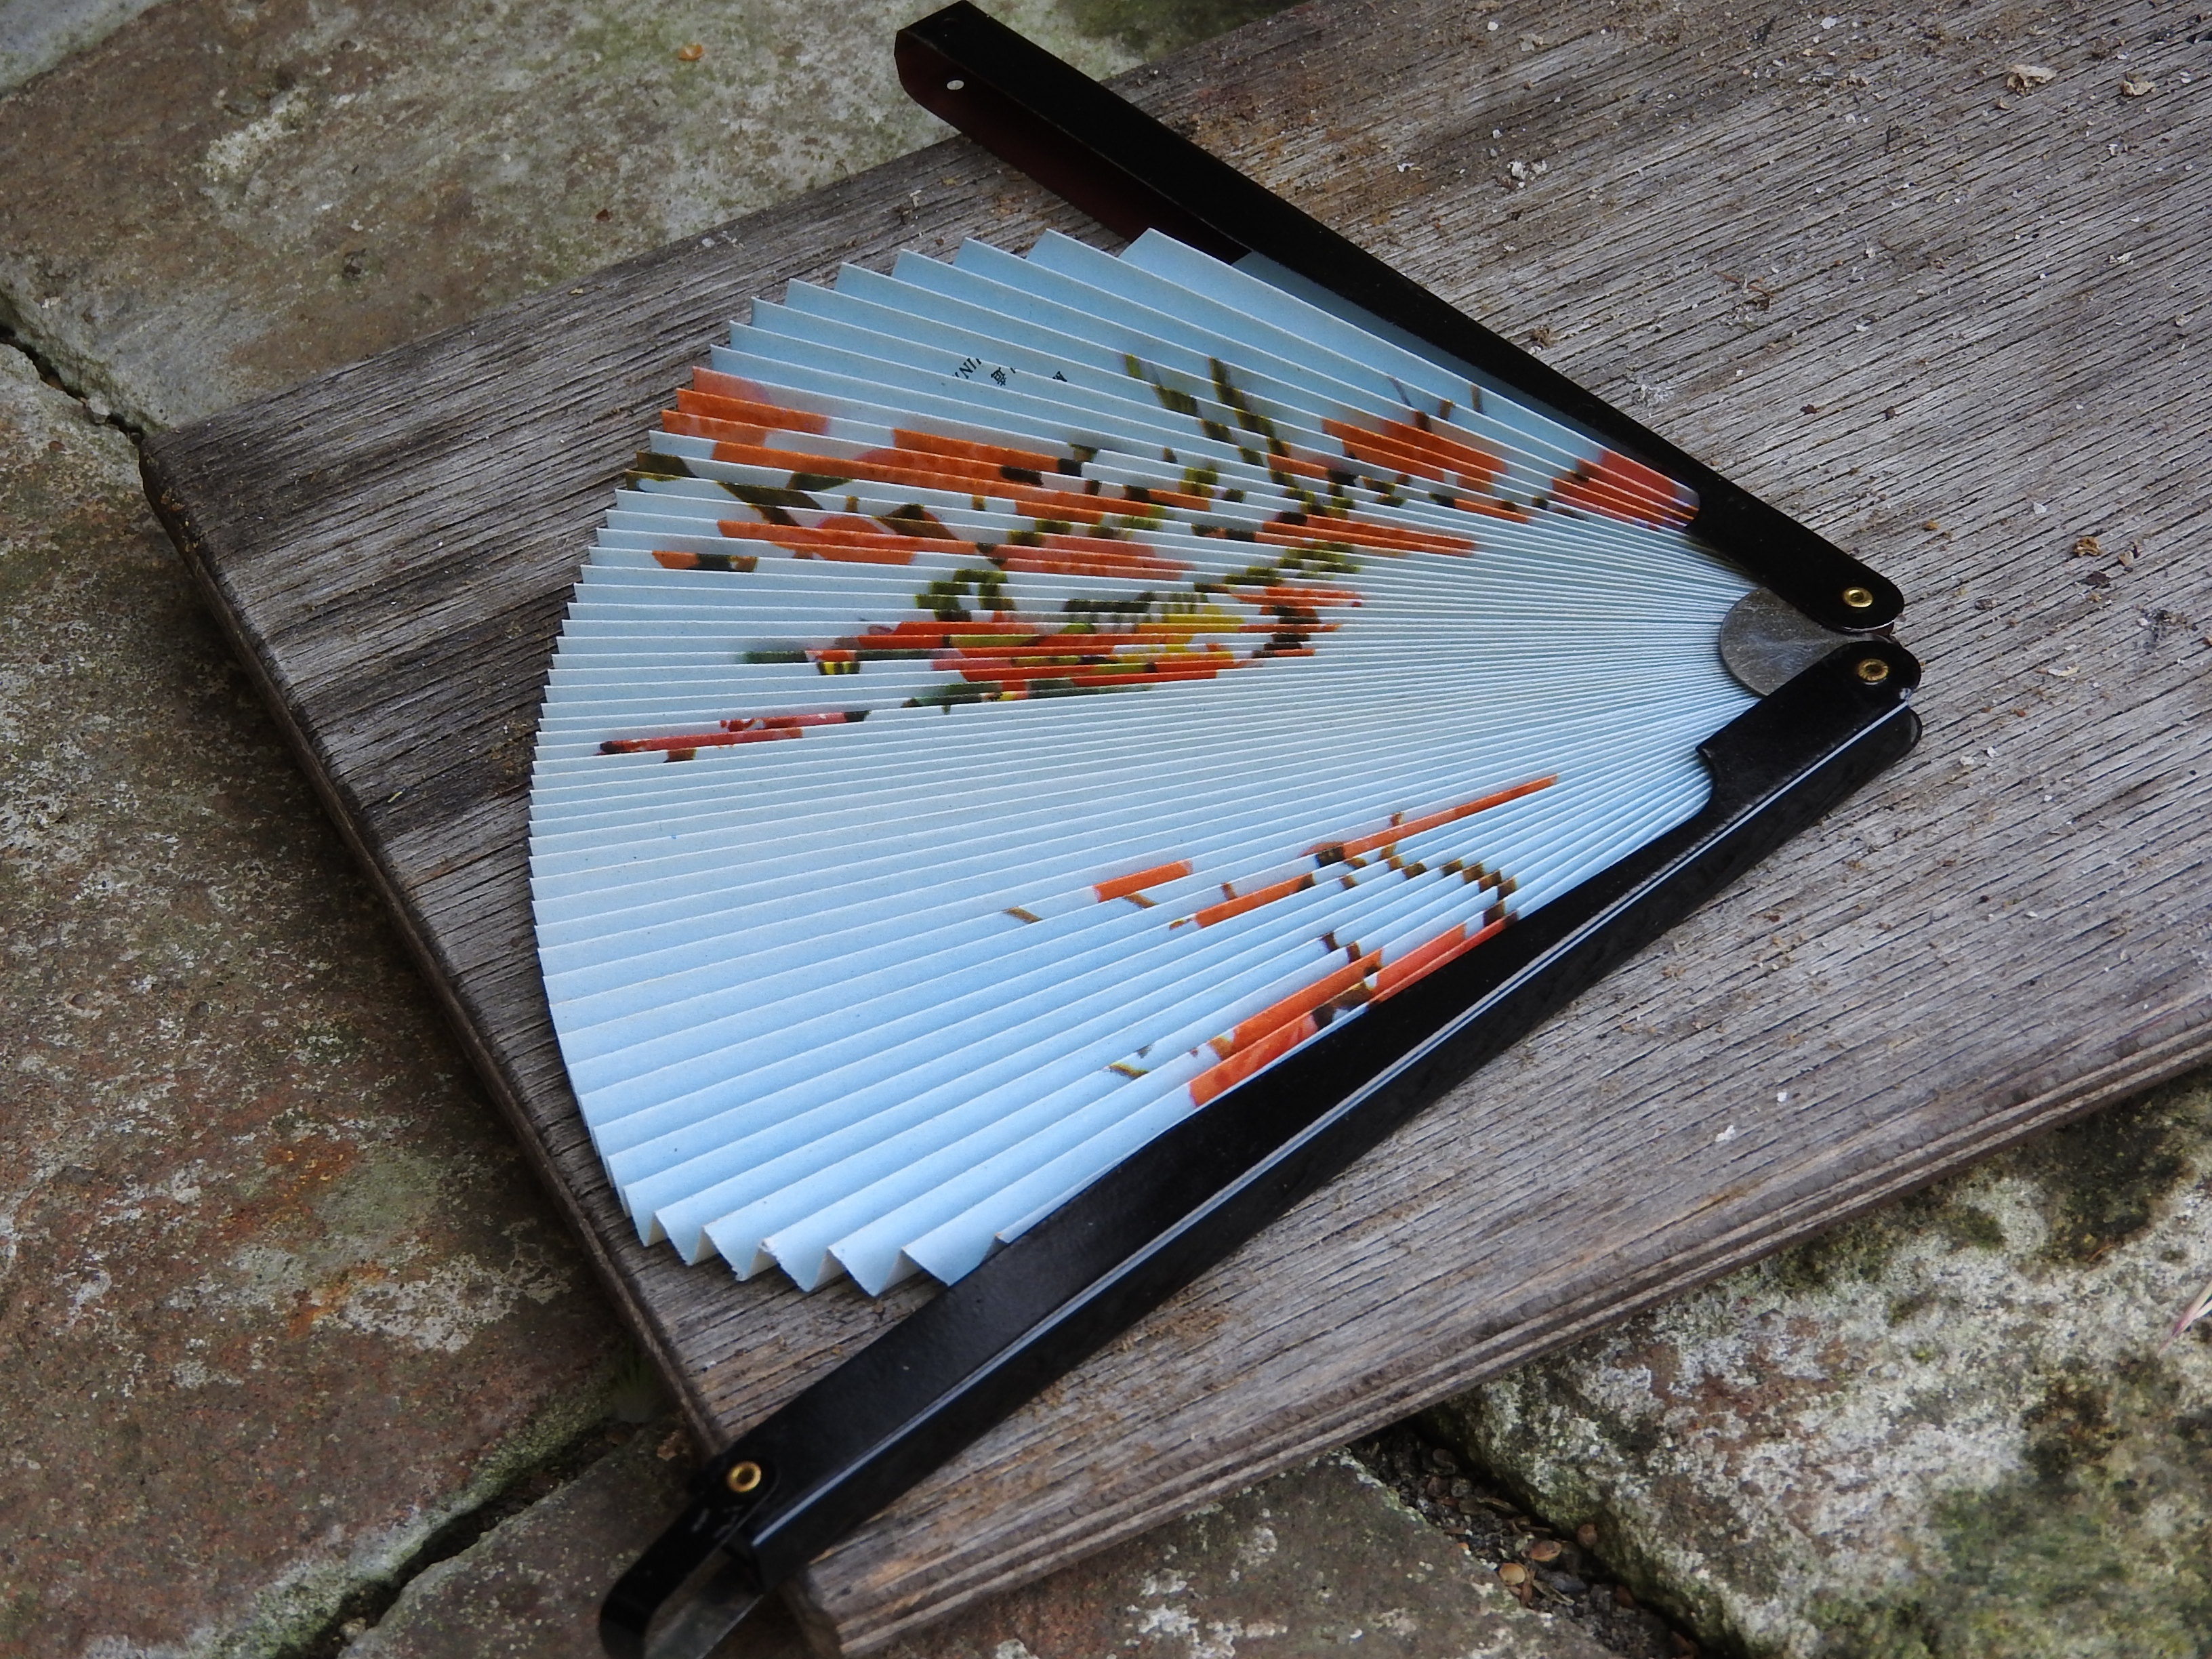
wing, wood, fan, art, detail, china, dopl ky, surfing equipment and supplies